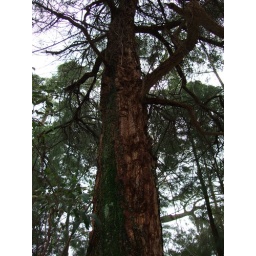
Karri OakAllocasuarina decussataThis understorey karri forest tree is characterised by cork-like bark and needle 'leaves', which are really branchlets.